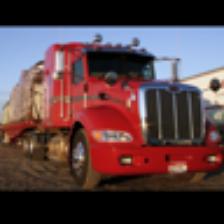
Label: NonHuman